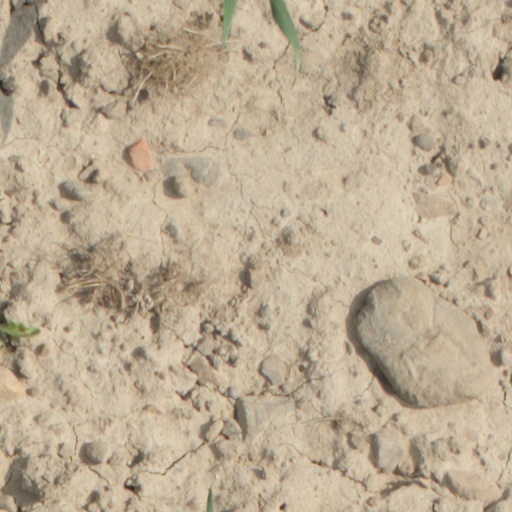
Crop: wheat